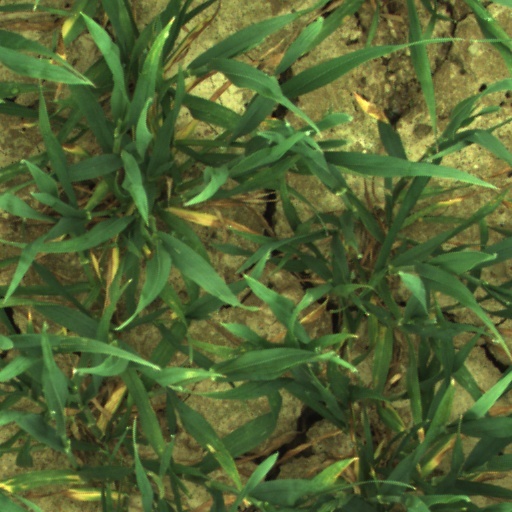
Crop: wheat